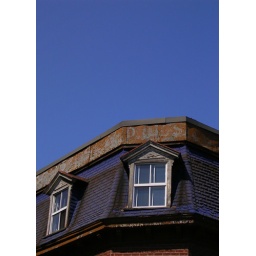
I love the framing of the shotand the perfect blue sky, not a cloud in sight